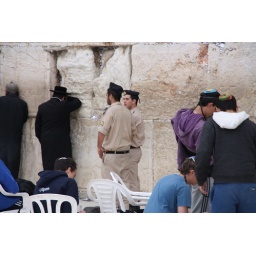
standing on a chair looking over to the men's wall